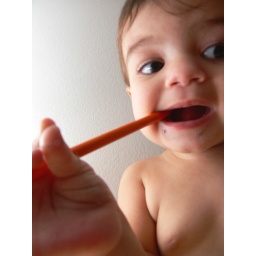
9.5 months old, everything in the mouth. strobist info vivitar285hv bounced off wall and white desk bottom